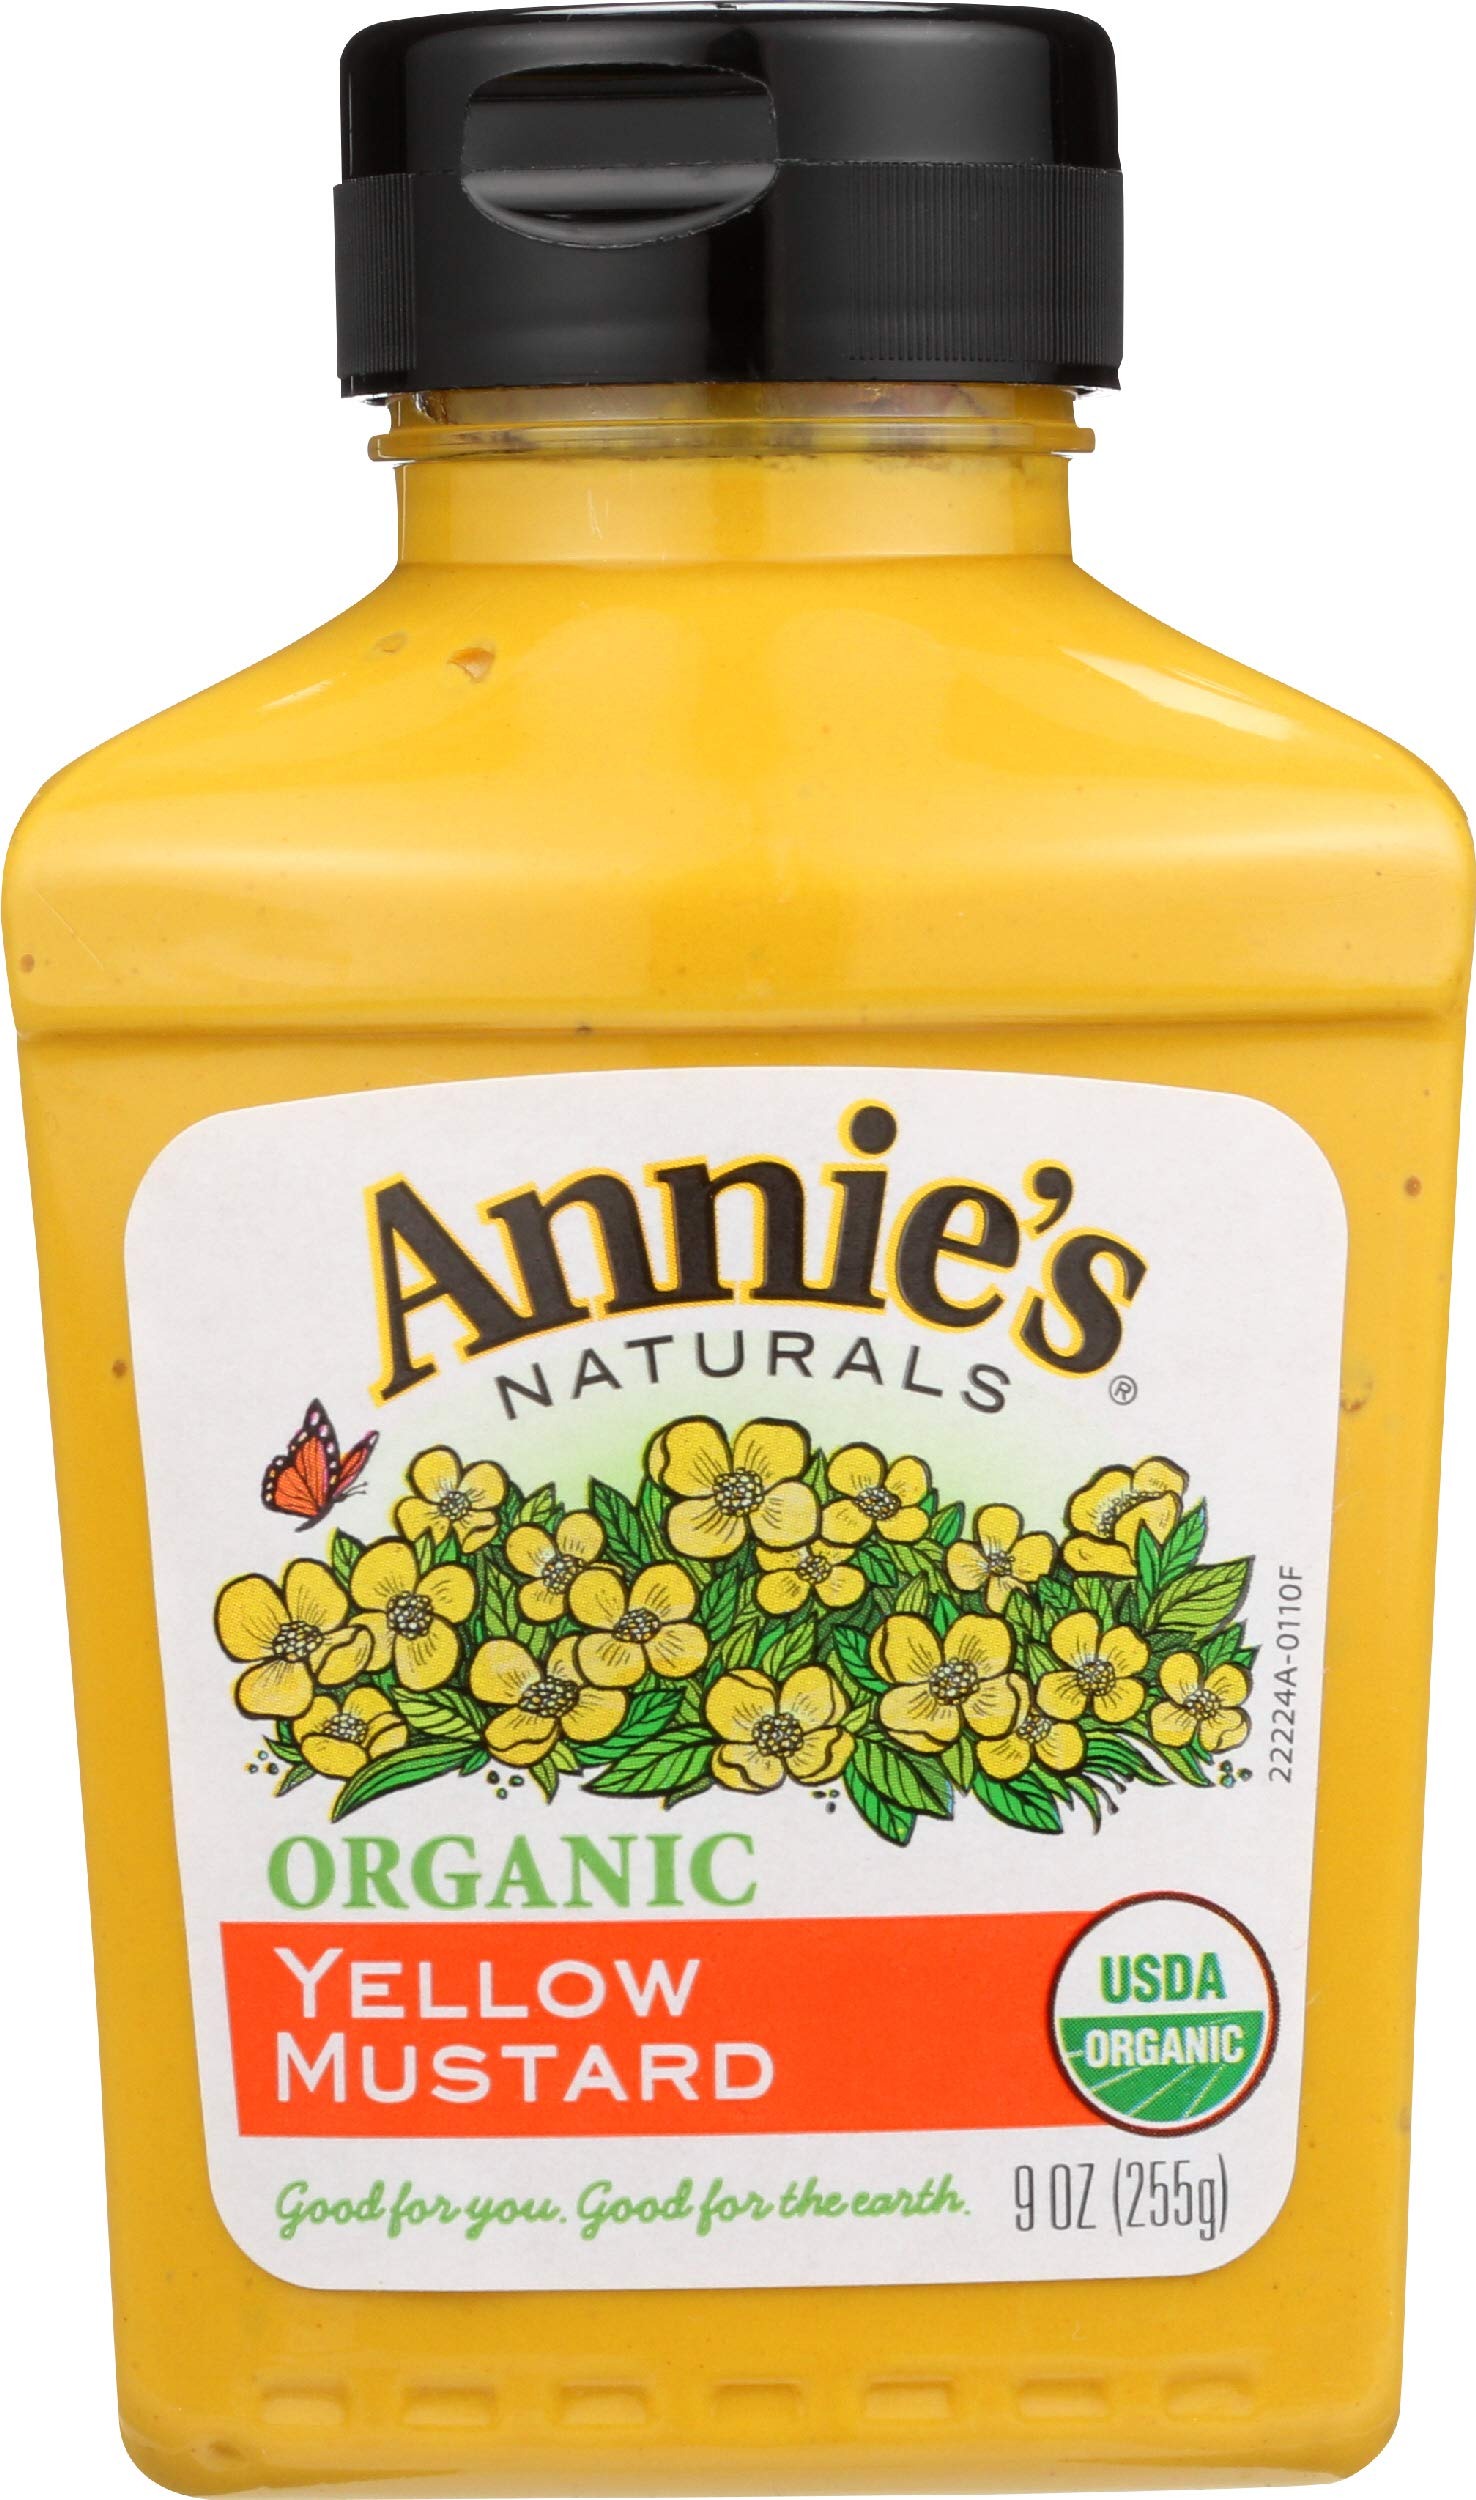
Item Name: Annie's Yellow Mustard, Certified Organic, Gluten Free, Non-GMO, 9 oz Pack of 1
Bullet Point: Annie's Yellow Mustard, Certified Organic, Gluten Free, Non-GMO, 9 oz Pack of 1
Value: 9.0
Unit: Fl Oz

Price: 6.27